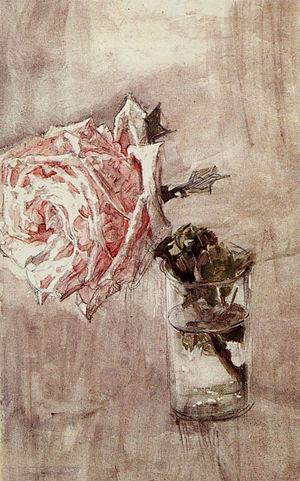
Mikhaïl Aleksandrovitch Vroubel est un peintre russe, né à Omsk le 17 mars 1856, mort à Saint-Pétersbourg le 14 avril 1910. Son père est d'ascendance polonaise ; sa mère, danoise, meurt alors qu'il n'a que trois ans.